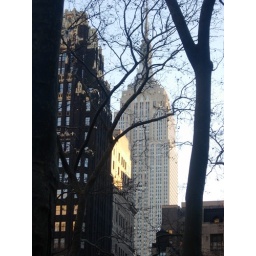
The Empire State building throught the trees in Bryant Park. Nice clear sunny December day